Holy Ampulla

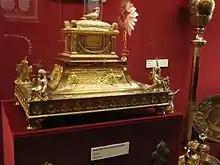
The reliquary of the ampoule.

Furthermore, Louis Champagne Prévoteau (a witness of the destruction by Rühl) ensured the preservation of two pieces of the glass vial with some remaining balm on them. All these fragments except the one kept by Hourelle which was lost were gathered on 25 May 1825 by the Archbishop of Reims. These were placed in a new reliquary made in time for the coronation of Charles X four days later which is now displayed at the Palace of Tau. Since 1906, the preserved contents of the Holy Ampulla are kept at the Archbishopric of Reims.